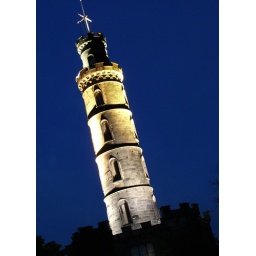
Took this at Carlton Hill in Edinburgh, completely by accident, but I love the white stone against the blue sky.